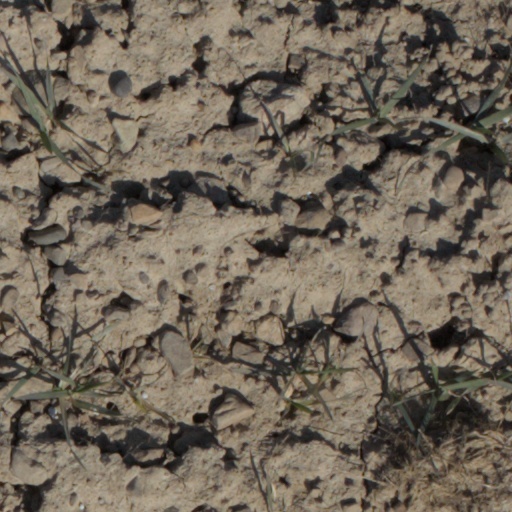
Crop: wheat